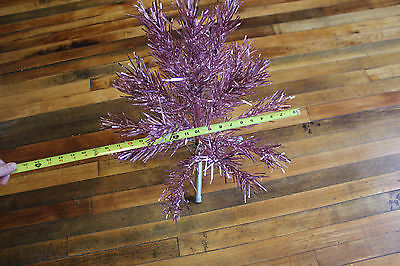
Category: table